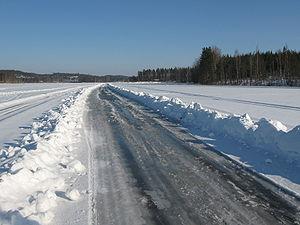
Les routes de glace, invariablement appelées ponts de glace, sont fabriquées par l'homme à partir de surfaces aquatiques congelées l'hiver à la surface des baies, rivières, lacs, mers et océans ou dans l'extrême nord. Elles relient la terre ferme, sur des cours d'eau gelés, portages et sur des routes d'hiver, et elles sont généralement refaites chaque hiver. Les routes de glace permettent un transport temporaire pour les zones sans accès routier permanent. Pour certaines régions isolées du nord du Canada, de l'Alaska, du nord de la Scandinavie et de la Russie, elles réduisent le coût des matériaux qui, autrement, serait plus élevé du fait du transport par bateau ou par avion, et permettent le déplacement d'objets volumineux ou lourds pour lesquels le transport aérien est impraticable ou cher.
L'archipel finlandais, en finnois Saaristomeri, en suédois Skärgårdshavet, est un archipel de la mer Baltique situé à l'entrée du golfe de Botnie. Il est composé de l'archipel d'Åland et des îles situées à l'est jusqu'à la Finlande continentale ; baigné par les eaux du Kihti, il est bordé au nord par la mer de Botnie et à l'ouest par la mer d'Åland. C'est l'archipel le plus important au monde par son nombre d'îles.